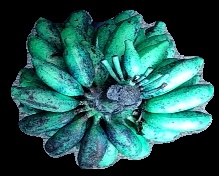
Variety: rasbale
Grade: grade3